Woodsong

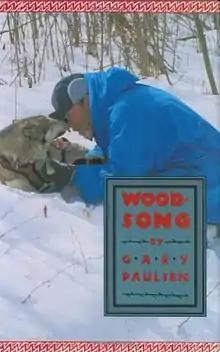
First edition

Woodsong is a book of memoirs by Gary Paulsen. The first half consists of Paulsen's early experiences running sled dogs in Minnesota and then in Alaska, and the second half describes the roads and animals he faces in the Iditarod Trail Sled Dog Race.